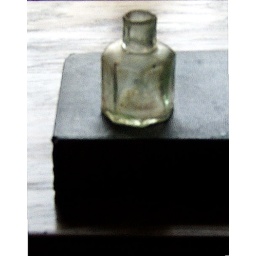
Photograph-victorian ink bottle found in the river